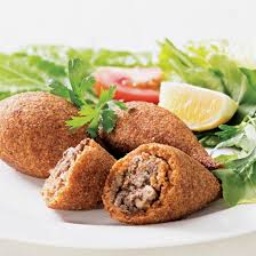
Label: kibbeh